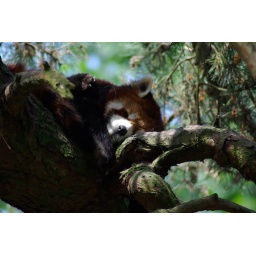
red panda asleep in a tree